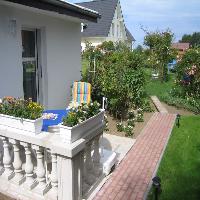
Weather: sun or clear